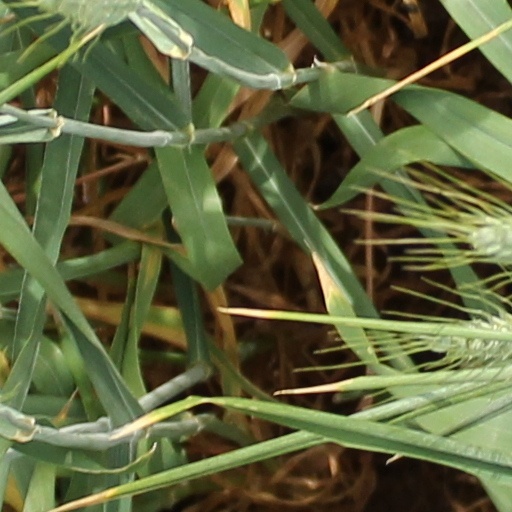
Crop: wheat